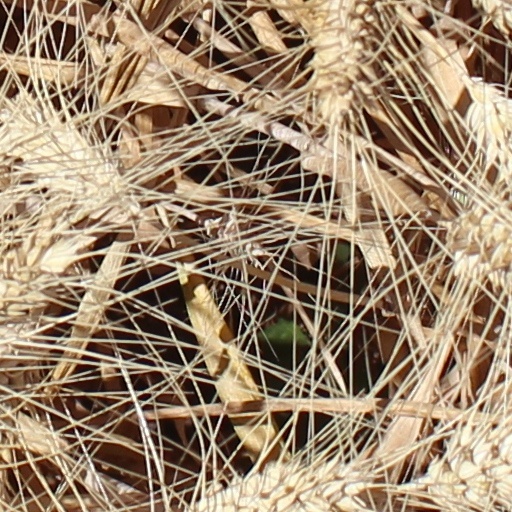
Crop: wheat